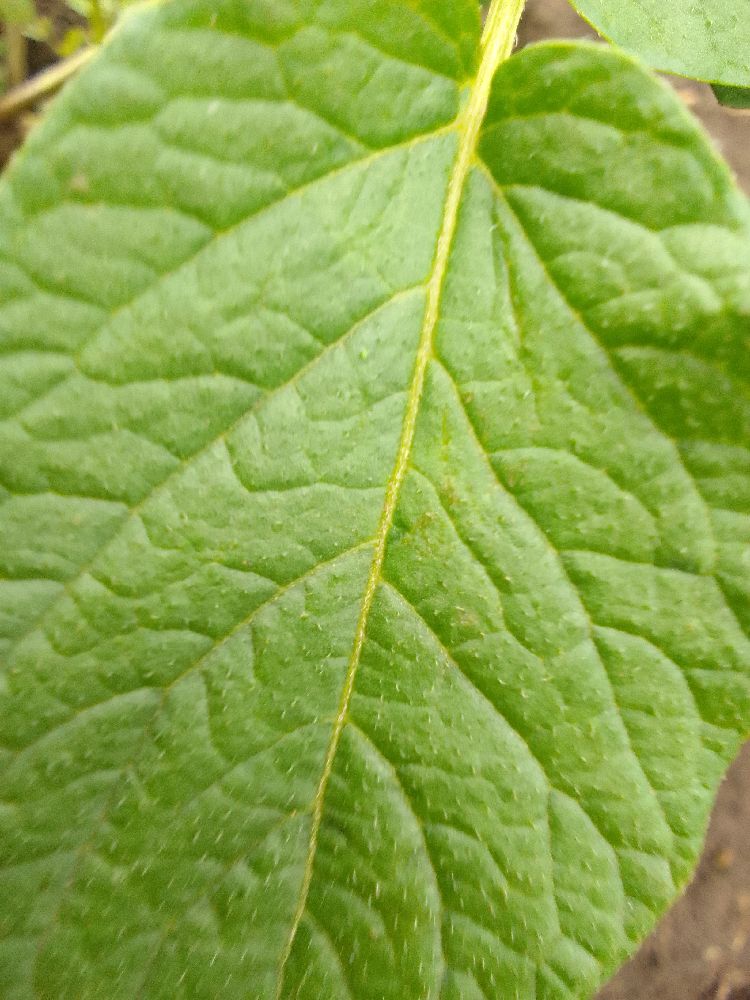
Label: Healthy